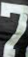
Number: 7